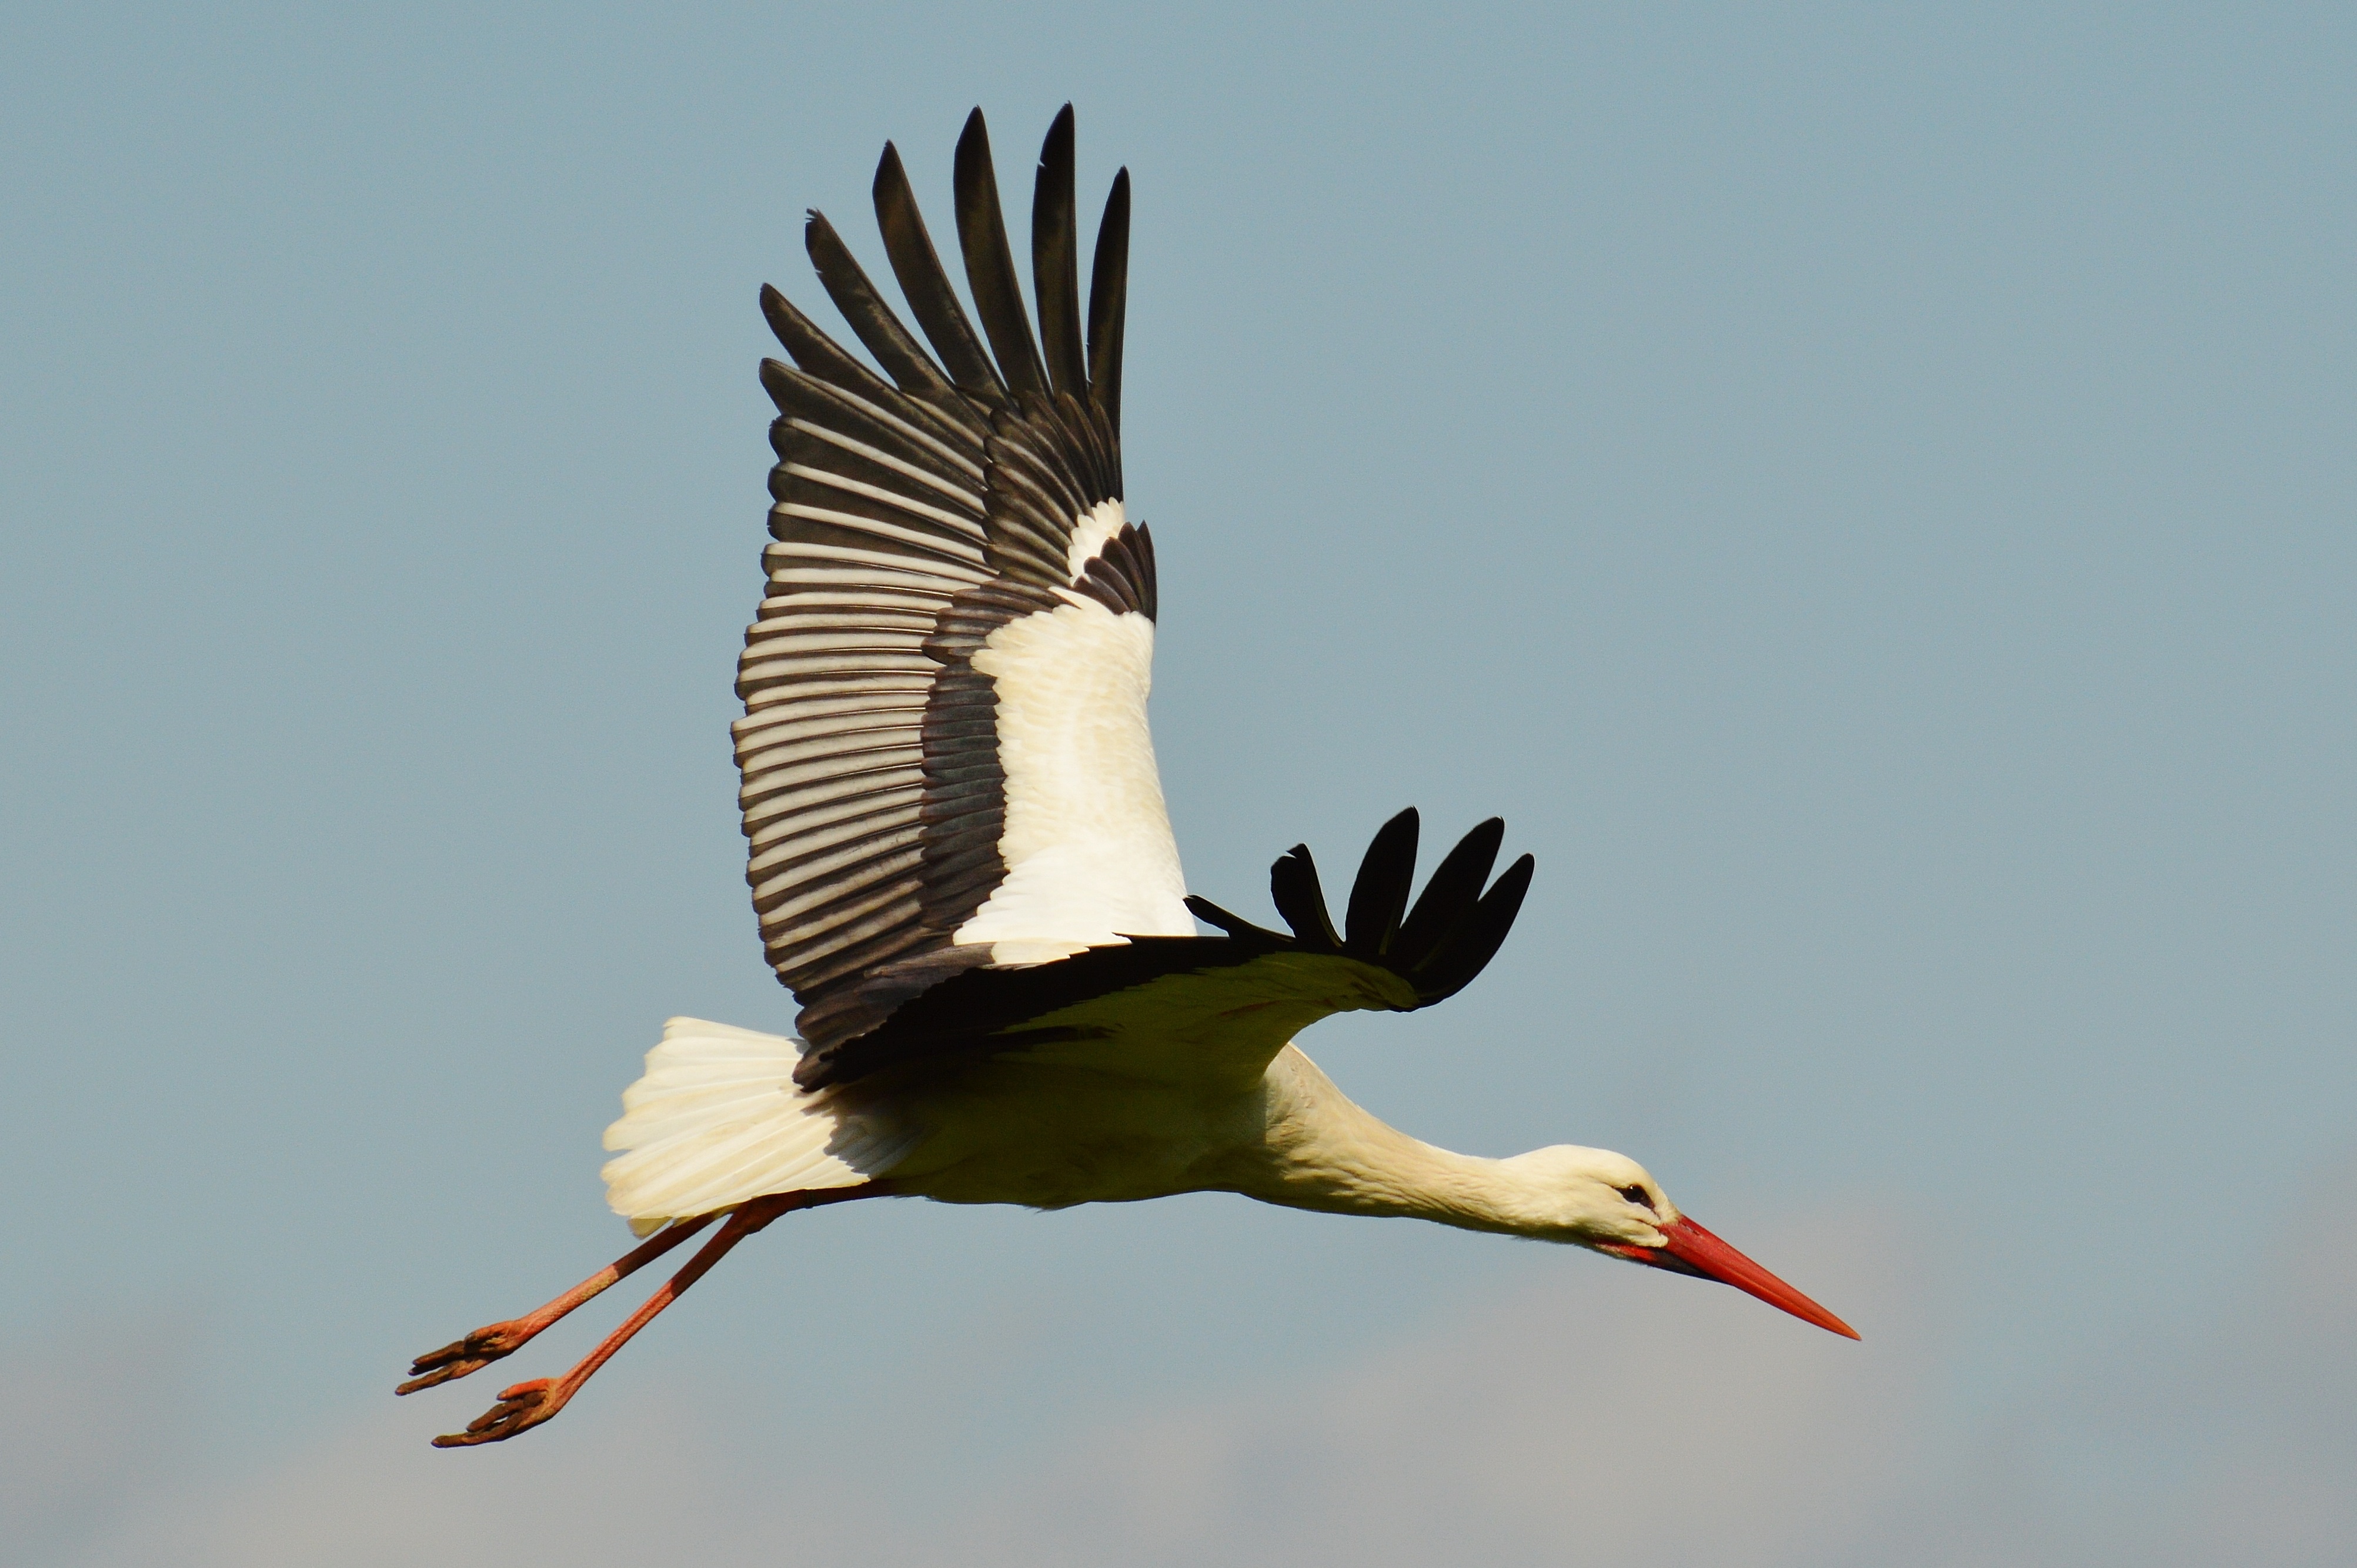
nature, bird, wing, fly, beak, flight, feather, fauna, stork, plumage, animals, vertebrate, elegant, bill, white stork, rattle stork, ciconiiformes